The House Where Evil Dwells

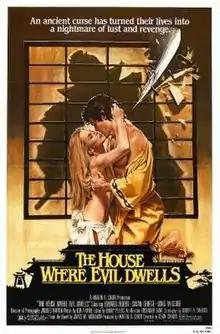
Theatricial release poster by John Solie

The House Where Evil Dwells is a 1982 American-Japanese horror film starring Edward Albert, Susan George and Doug McClure about an American family that moves into a reputed haunted house in the hills of Japan. It was directed by Kevin Connor and produced by Martin B. Cohen. It was based on a novel by James Hardiman and turned into a screenplay by Robert Suhosky.